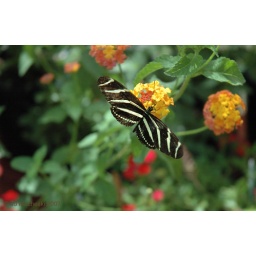
Temporary butterfly house set up by a butterfly farm. 20070325_DSC_0033